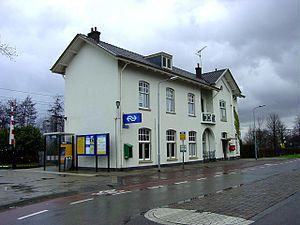
Krabbendijke est un village de la commune néerlandaise de Reimerswaal, en Zélande. Le village compte 4 388 habitants et a une superficie d'environ 34 km².
La gare de Krabbendijke est une gare néerlandaise située à Krabbendijke, dans la province de la Zélande.